Cory Mills

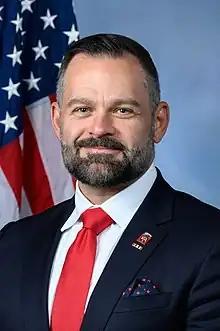
Official portrait, 2022

Cory Lee Mills (born July 13, 1980) is an American politician, businessman, and Army veteran who has served as the U.S. representative from since 2023. A member of the Republican Party, he previously served as a Trump appointee on the Defense Business Board from 2020 to 2021.